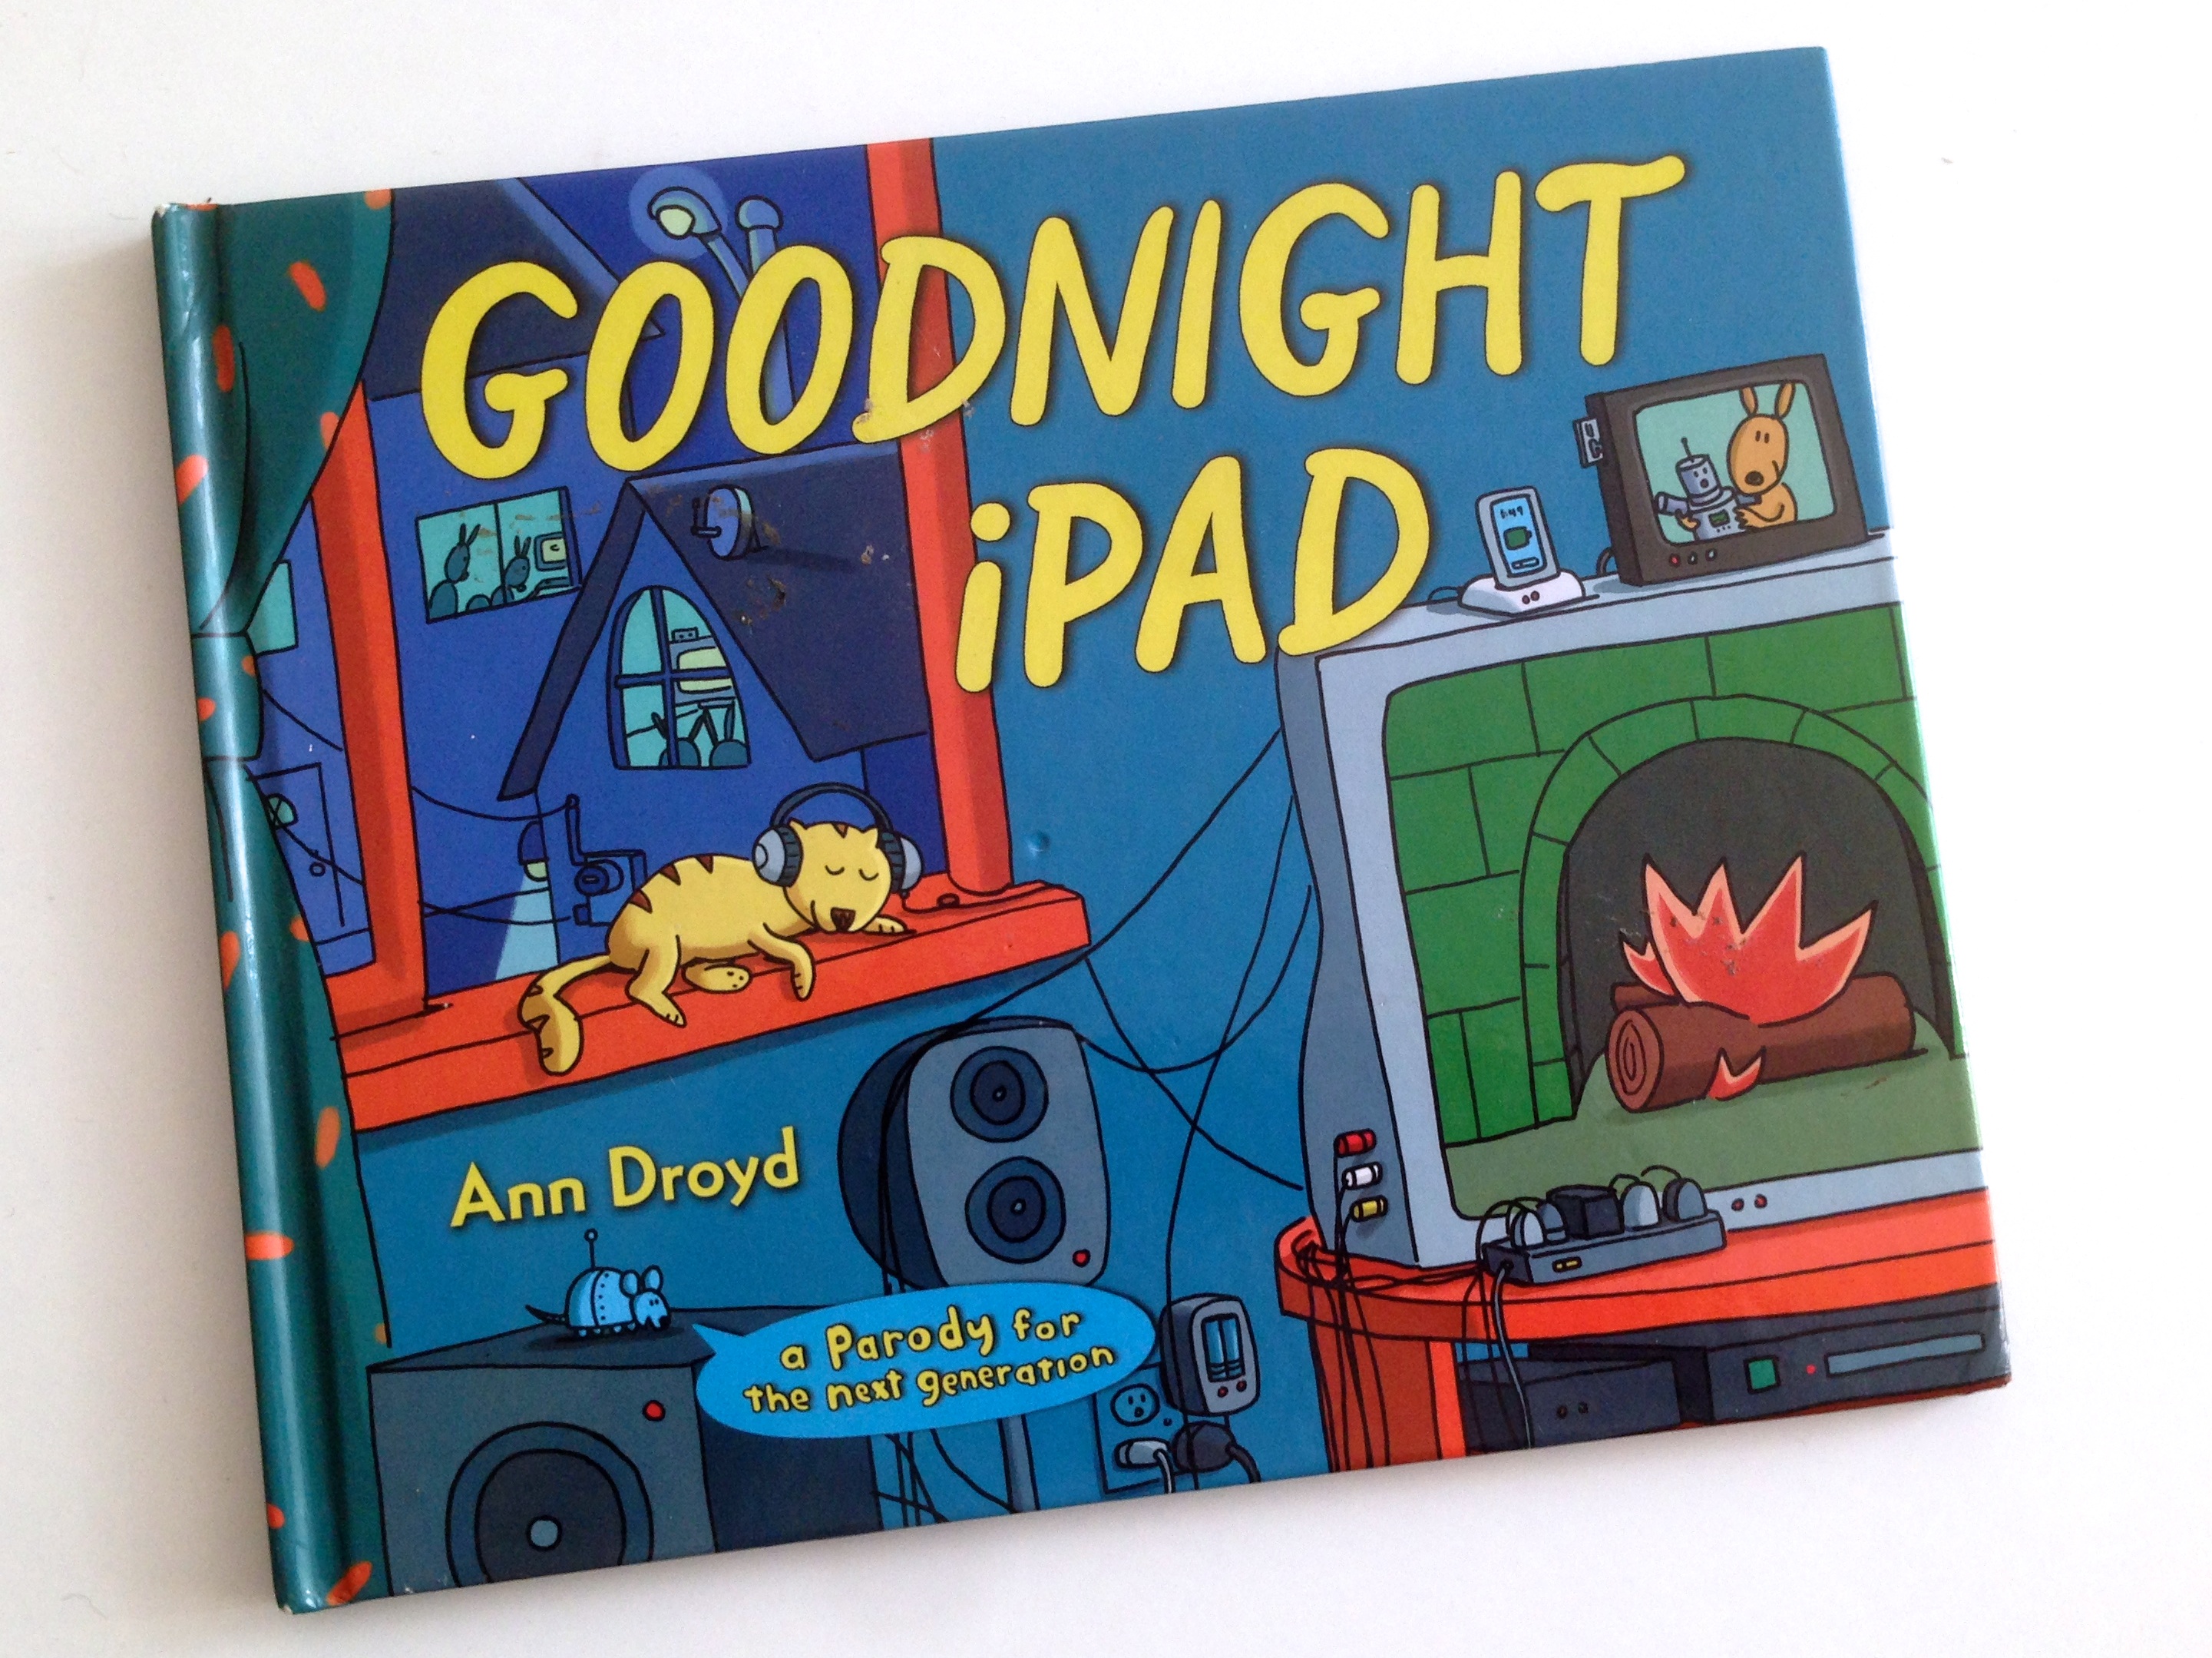
book, play, advertising, toy, brand, games, comics